Edmonton, London

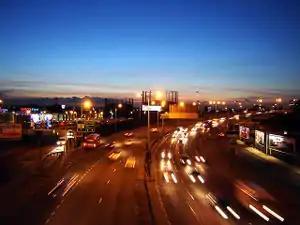
Angel Road, Edmonton, at dusk. Edmonton gasworks on horizon. (February 2006)

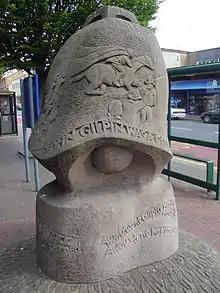
The statue of Gilpin's Bell at Fore Street

The old highway Ermine Street passed through what is today Edmonton. Ermine Street was the main Roman road from London to Lincoln and on to York.